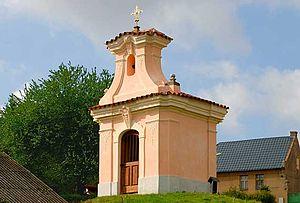
Hořešovičky est une commune du district de Kladno, dans la région de Bohême-Centrale, en Tchéquie. Sa population s'élevait à 140 habitants en 2020.